North Pacific Current

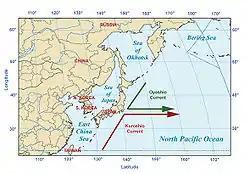
The North Pacific Current.

The North Pacific Current (sometimes referred to as the North Pacific Drift) is an ocean current that flows west-to-east between 30 and 50 degrees north in the Pacific Ocean. The current forms the southern part of the North Pacific Subpolar Gyre and the northern part of the North Pacific Subtropical Gyre. The North Pacific Current is formed by the collision of the Kuroshio Current, running northward off the coast of Japan, and the Oyashio Current, which is a cold subarctic current that flows south and circulates counterclockwise along the western North Pacific Ocean. In the eastern North Pacific off southern British Columbia, it splits into the southward flowing cold water California Current and the northward flowing Alaska Current.